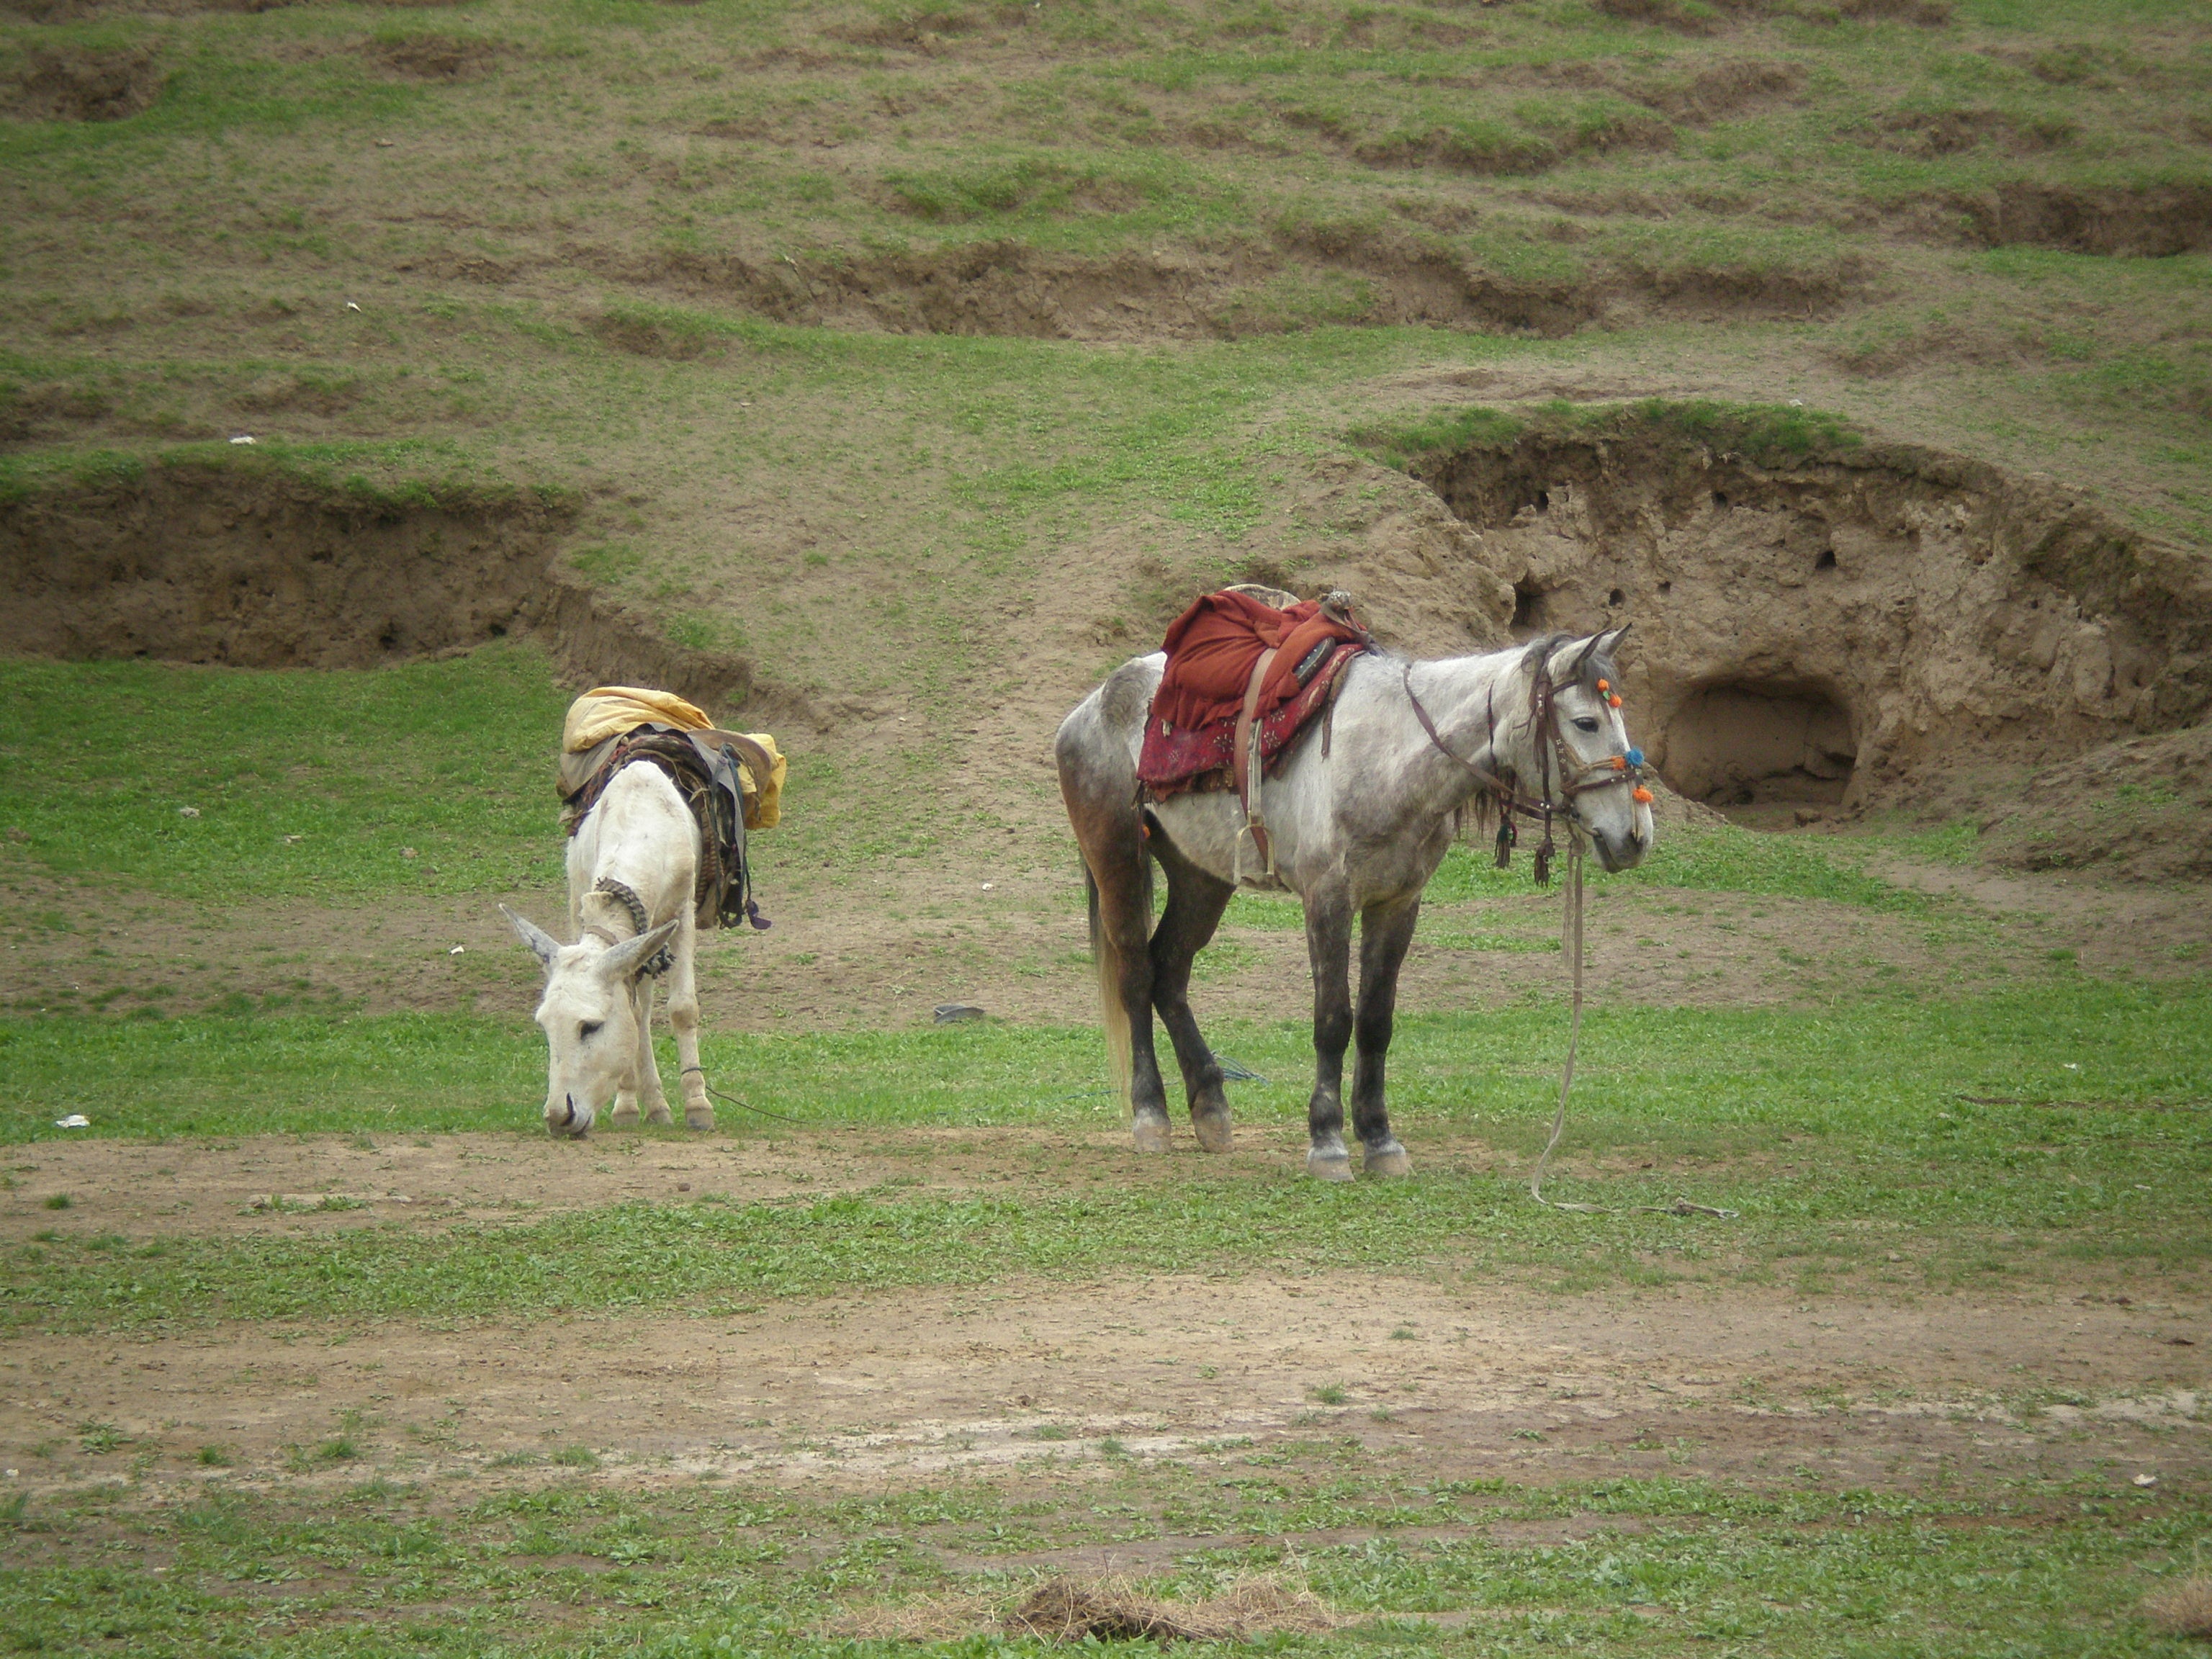
landscape, nature, grass, field, farm, meadow, countryside, dog, animal, green, pasture, grazing, horse, natural, mammal, mane, equestrian, graze, donkey, equine, horses, hills, mare, rural area, cattle like mammal, horse like mammal